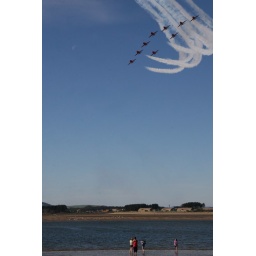
Mummy there's a plane up in the sky